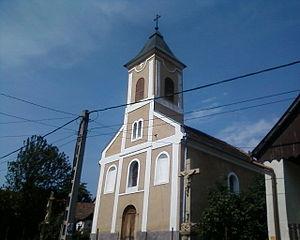
Nagypall est un village et une commune du comitat de Baranya en Hongrie.